Jeff Jarrett

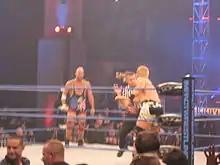
Jarrett and Kurt Angle at Slammiversary IX

At Bound for Glory on October 10, Jarrett and Joe faced Sting, Nash and their newest ally D'Angelo Dinero in a two-on-three handicap match after Hulk Hogan, who was scheduled to team with Joe and Jarrett, was forced to pull out due to a back surgery; at the end of the match, Jarrett abandoned Joe and left Joe behind to be pinned by Nash, thus Jarrett turned heel for the first time since 2007. At the end of the event, Jarrett aligned himself with Hulk Hogan, who ended up making a surprise appearance, Eric Bischoff, Abyss and the new TNA World Heavyweight Champion Jeff Hardy, all of whom made heel turns with the exception of the already heel Abyss, in the process revealing themselves as the "they" Abyss had referred to. On the following episode of "Impact!", Jarrett explained that he had joined the stable, now known as Immortal, in order to get back at Dixie Carter for taking away his backstage power in TNA, while also wanting to end the career of Kurt Angle, who had proclaimed that he would retire from professional wrestling if he failed to win the TNA World Heavyweight Championship at Bound for Glory. Jarrett then attacked Angle, when he was being restrained by TNA's security officers. The following week, Samoa Joe attempted to avenge what had happened at Bound for Glory, but was restrained by the security officers, before being beat down by Jarrett.